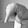
ASL letter: Q